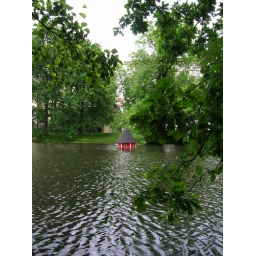
A duck house in Wallenlangen park in Bremen. This river is formed by the old moat surrounding the city.